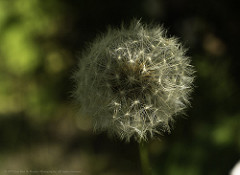
Flower: dandelion